Mathieu Debuchy

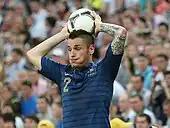
Debuchy playing for France at UEFA Euro 2012

Debuchy has been capped with the under-21 team. On 5 August 2010, Debuchy was called up to the senior team for the first time by new manager Laurent Blanc for the team's friendly against Norway on 11 August 2010 but did not play that match. He finally earned his first cap on 7 October 2011, playing every minute of the Euro 2012 qualifying 3–0 home win over Albania. Debuchy scored his first goal for France in a friendly against Iceland in Valenciennes on 27 May 2012.